Argos Theater

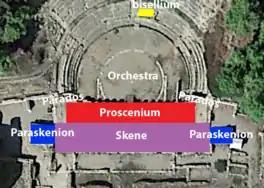

The proscenium in the main stage made entirely out of bricks and is supported by columns. Behind the proscenium is the skene (theatre) which is where the behind the scenes productions occur. Opposed to other theaters, the Argos Theater skene is not the most luxurious. A tent was used for the space instead, and was assembled when needed. The theater features a bisellium, a seated area designed to occupy honorary leaders.